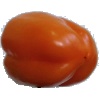
Label: orange_pepper